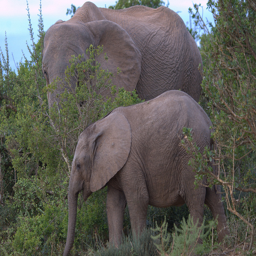
A large elephant and a smaller elephant together in the trees and bushes.
One large elephant and one small elephant stand among some brush.
Elephants are standing near the trees together during the day.
A large elephant and a small elephant near each other.
a small elephant with a large elephant with plant life near by